Iza Duffus Hardy

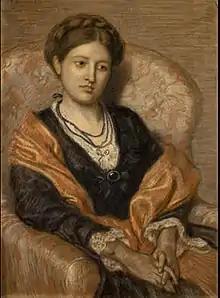
Ford Madox Brown, "Portrait of Miss Iza Duffus Hardy" (1872)

Iza Duffus Hardy (11 October 1850 – 30 August 1922) was a prolific English novelist and travel writer, associated with the pre-Raphaelite artistic community.